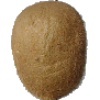
Label: kiwi